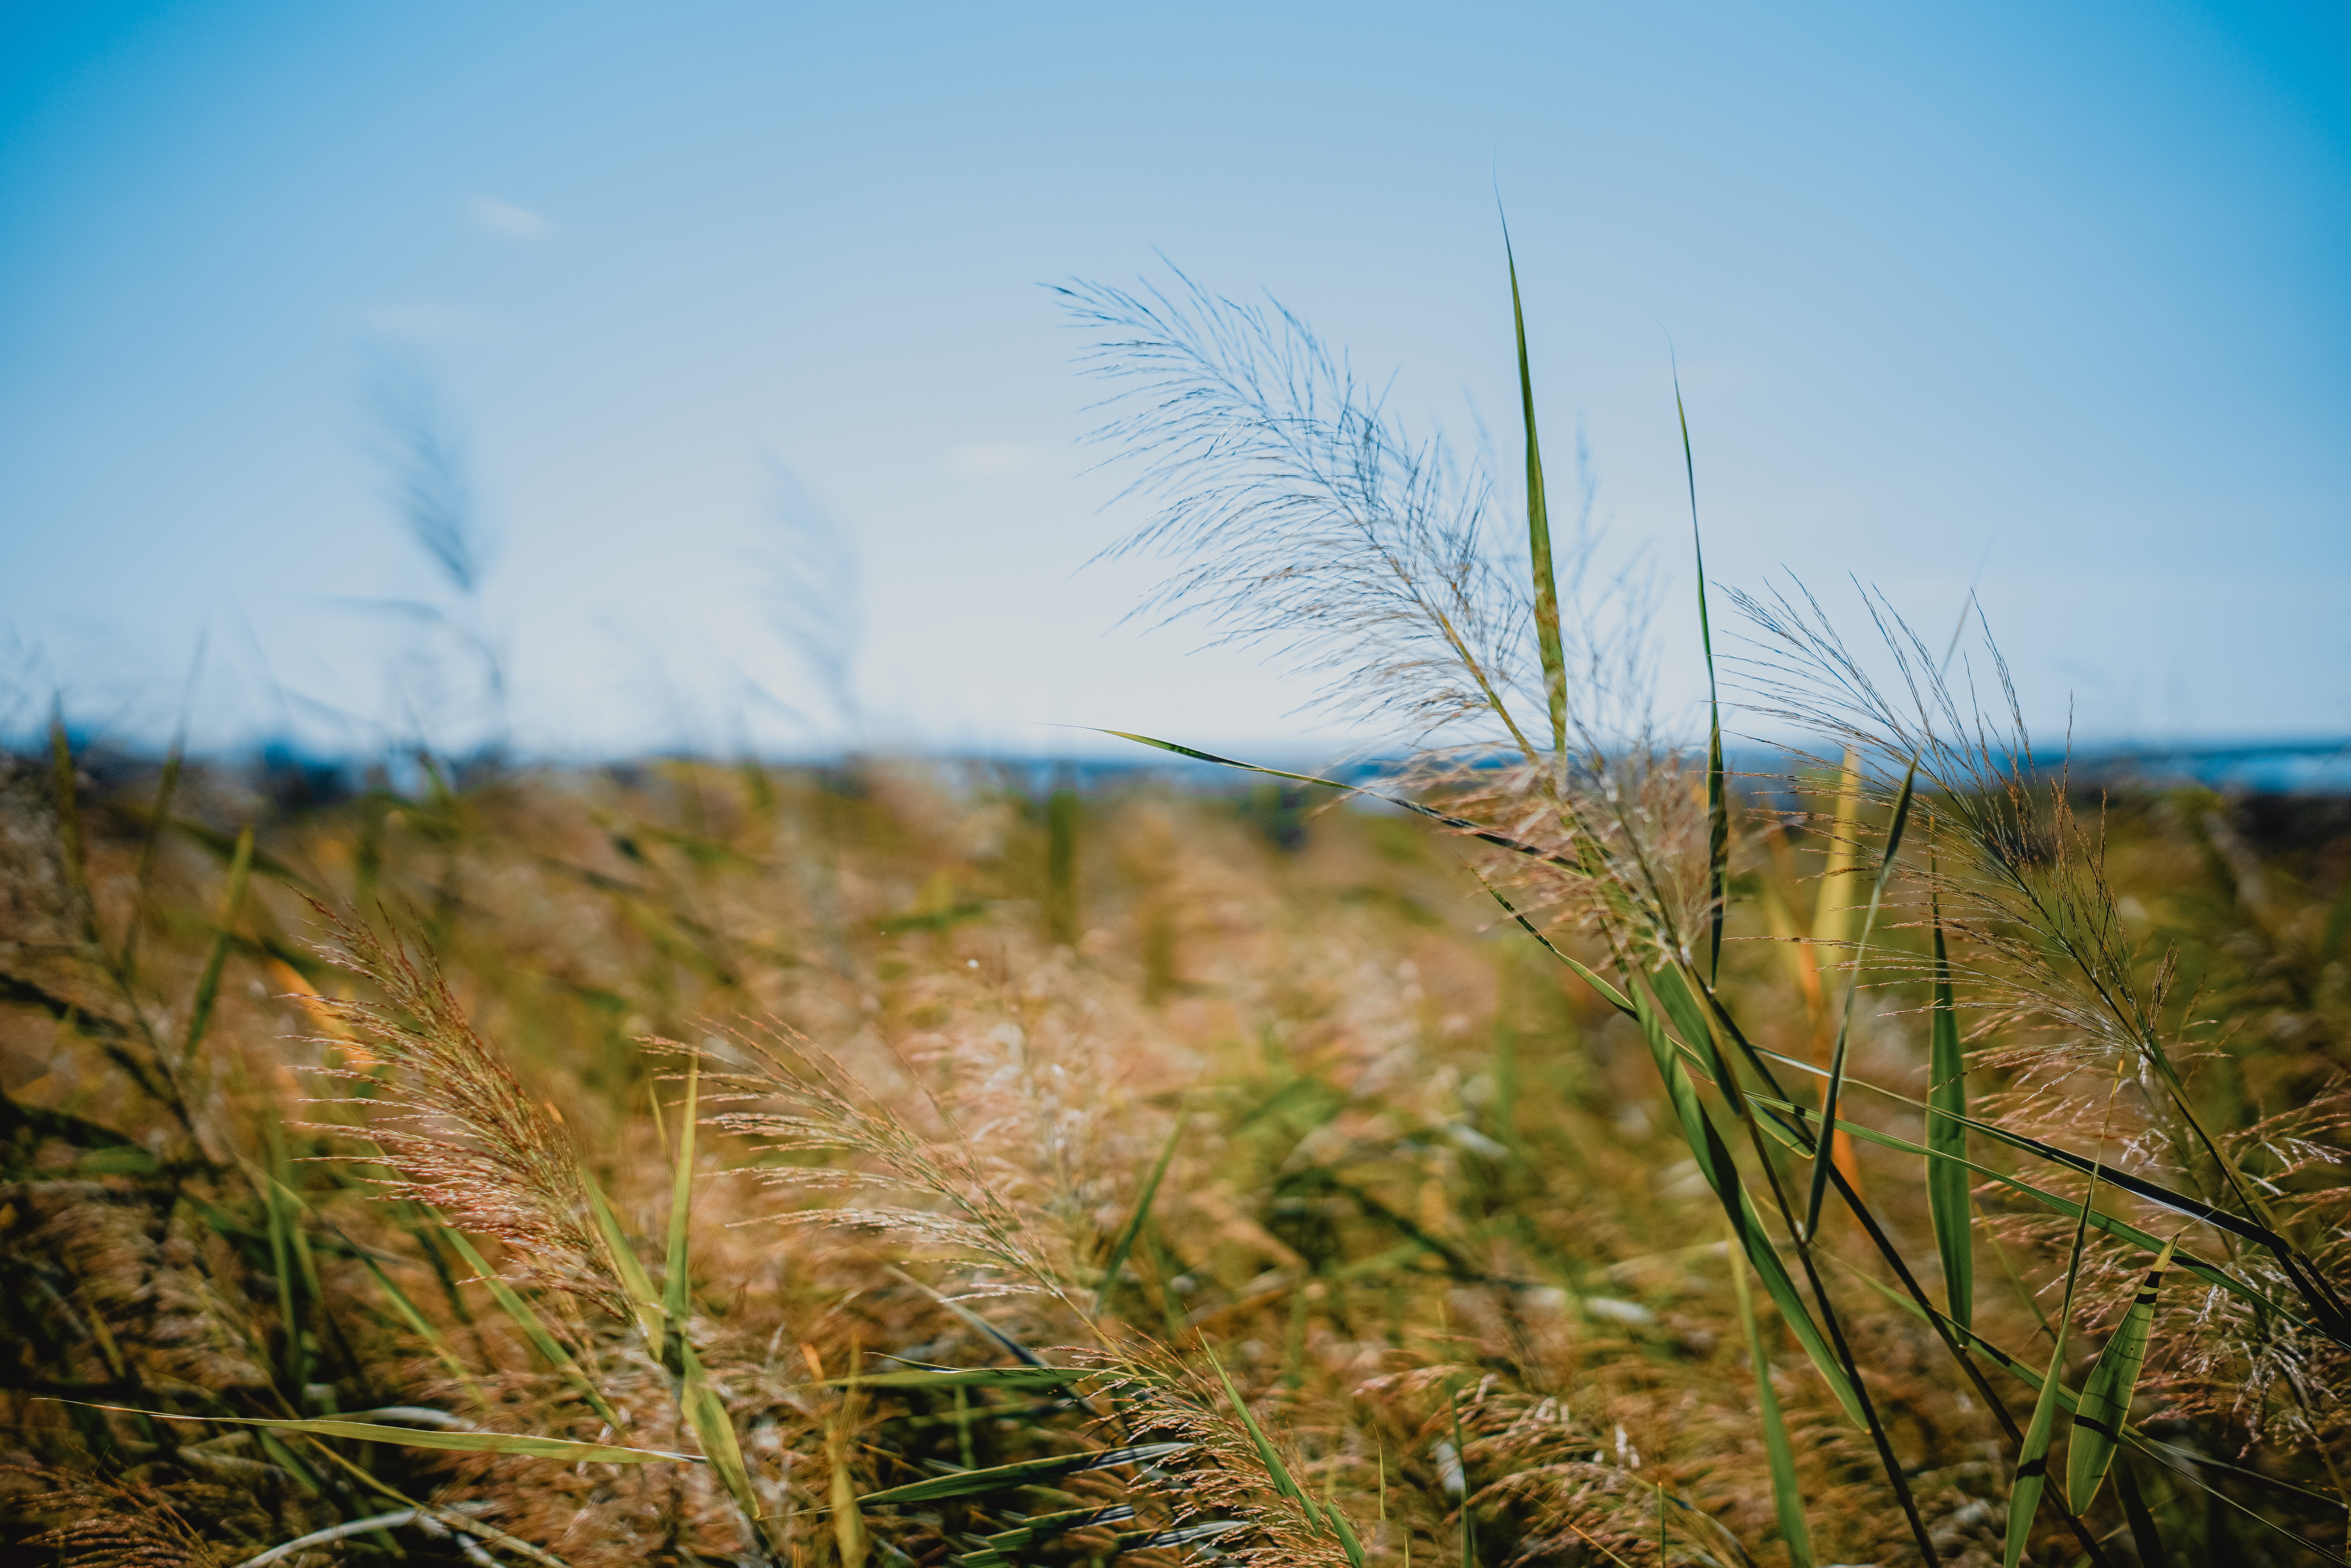
landscape, tree, nature, grass, horizon, marsh, cloud, plant, sky, field, meadow, prairie, sunlight, morning, hill, flower, wind, green, crop, soil, agriculture, flora, grassland, wetland, habitat, ecosystem, steppe, rural area, natural environment, grass family, phragmites